Permanently shadowed crater

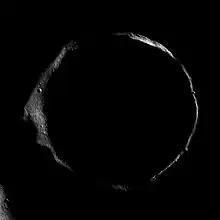
The Moon's Erlanger crater is an example of a permanently shadowed crater.

A permanently shadowed crater is a depression on a body in the Solar System within which lies a point that is always in darkness.